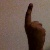
The image shows a hand gesture representing the number 1 in Indian Sign Language.